2001 FA Cup final

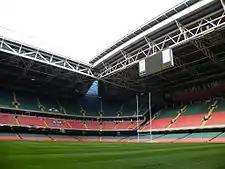
In addition to hosting the FA Cup Final, the Millennium Stadium acted as the venue for the Charity Shield, and all major Football League trophy and play-off finals.

In October 2000, Wembley Stadium, the final's traditional venue, was closed in anticipation of major redevelopment. Having considered alternative venues such as Twickenham, Murrayfield and Villa Park, the FA announced in January 2001 that the next three Cup finals would be staged at Cardiff's Millennium Stadium. This therefore marked the first time the showpiece event was held outside England. In the lead-up to the final, FA chief executive Adam Crozier acknowledged concerns over transport and the quality of the pitch, saying, "We've done a lot of work with Cardiff and hopefully it will be a great occasion, but we'll take a view about how it's worked after the final and decide whether to still hold the match there." A new pitch was re-laid in May, and the police made attempts to ease traffic on the M4 by opening three more turn-offs than they did for the League Cup final.